Willem Kerricx

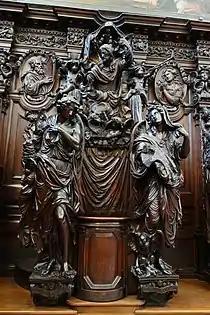
"Confessional representing the Last Judgement", St. Paul's Church, Antwerp

He was a member of the 'sodaliteit der getrouwden', a fraternity for married men established by the Jesuit order. He was elected the 'consultor' of the sodaliteit in 1682, 1715 and 1719. In 1693 he became the deacon of the Guild of Saint Luke. On 21 February 1693 his wife's play was performed by de Olijftak in the presence of Maximilian II Emanuel, Elector of Bavaria, on the occasion of his Joyous Entry as the new governor of the Spanish Netherlands into Antwerp on 18 February. On 3 March Kerricx, in his function of deacon of the Guild, received the new governor in the grand chamber of the Guild of Saint Luke. The next year he was commissioned by the Guild to make a bust of the governor as a token of gratitude for the four new privileges which Maximilian II Emanuel had granted the Antwerp academy in 1693. The proceeds from the privileges were used towards the construction of a building for the Antwerp Academy. The bust was placed in the Guild's large meeting room in 1694. It is possibly he resided abroad, possibly in England, between 1701 and 1710 as there were no registrations of pupils during this period.